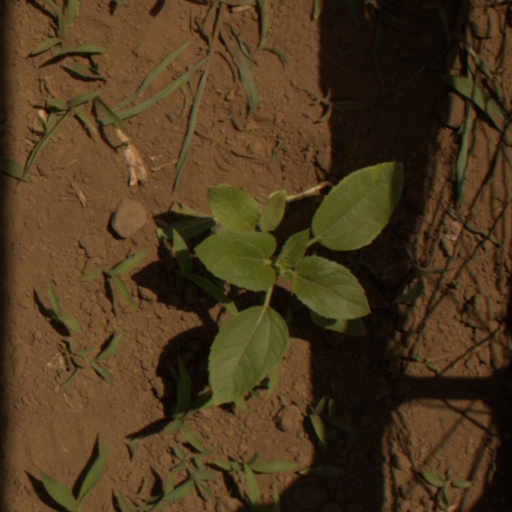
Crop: Jerusalem artichoke